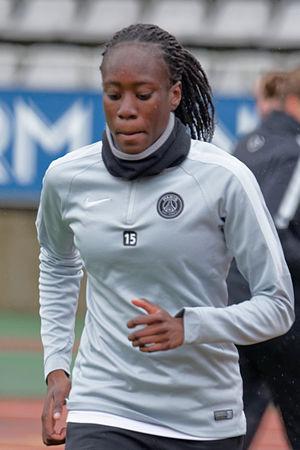
Ouleymata Sarr, née le 8 octobre 1995 à Cambrai de parents mauritaniens, est une footballeuse française évoluant au poste d'attaquante aux Girondins de Bordeaux.